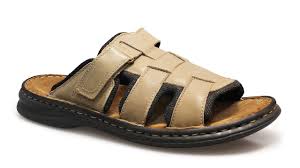
Waste category: shoes